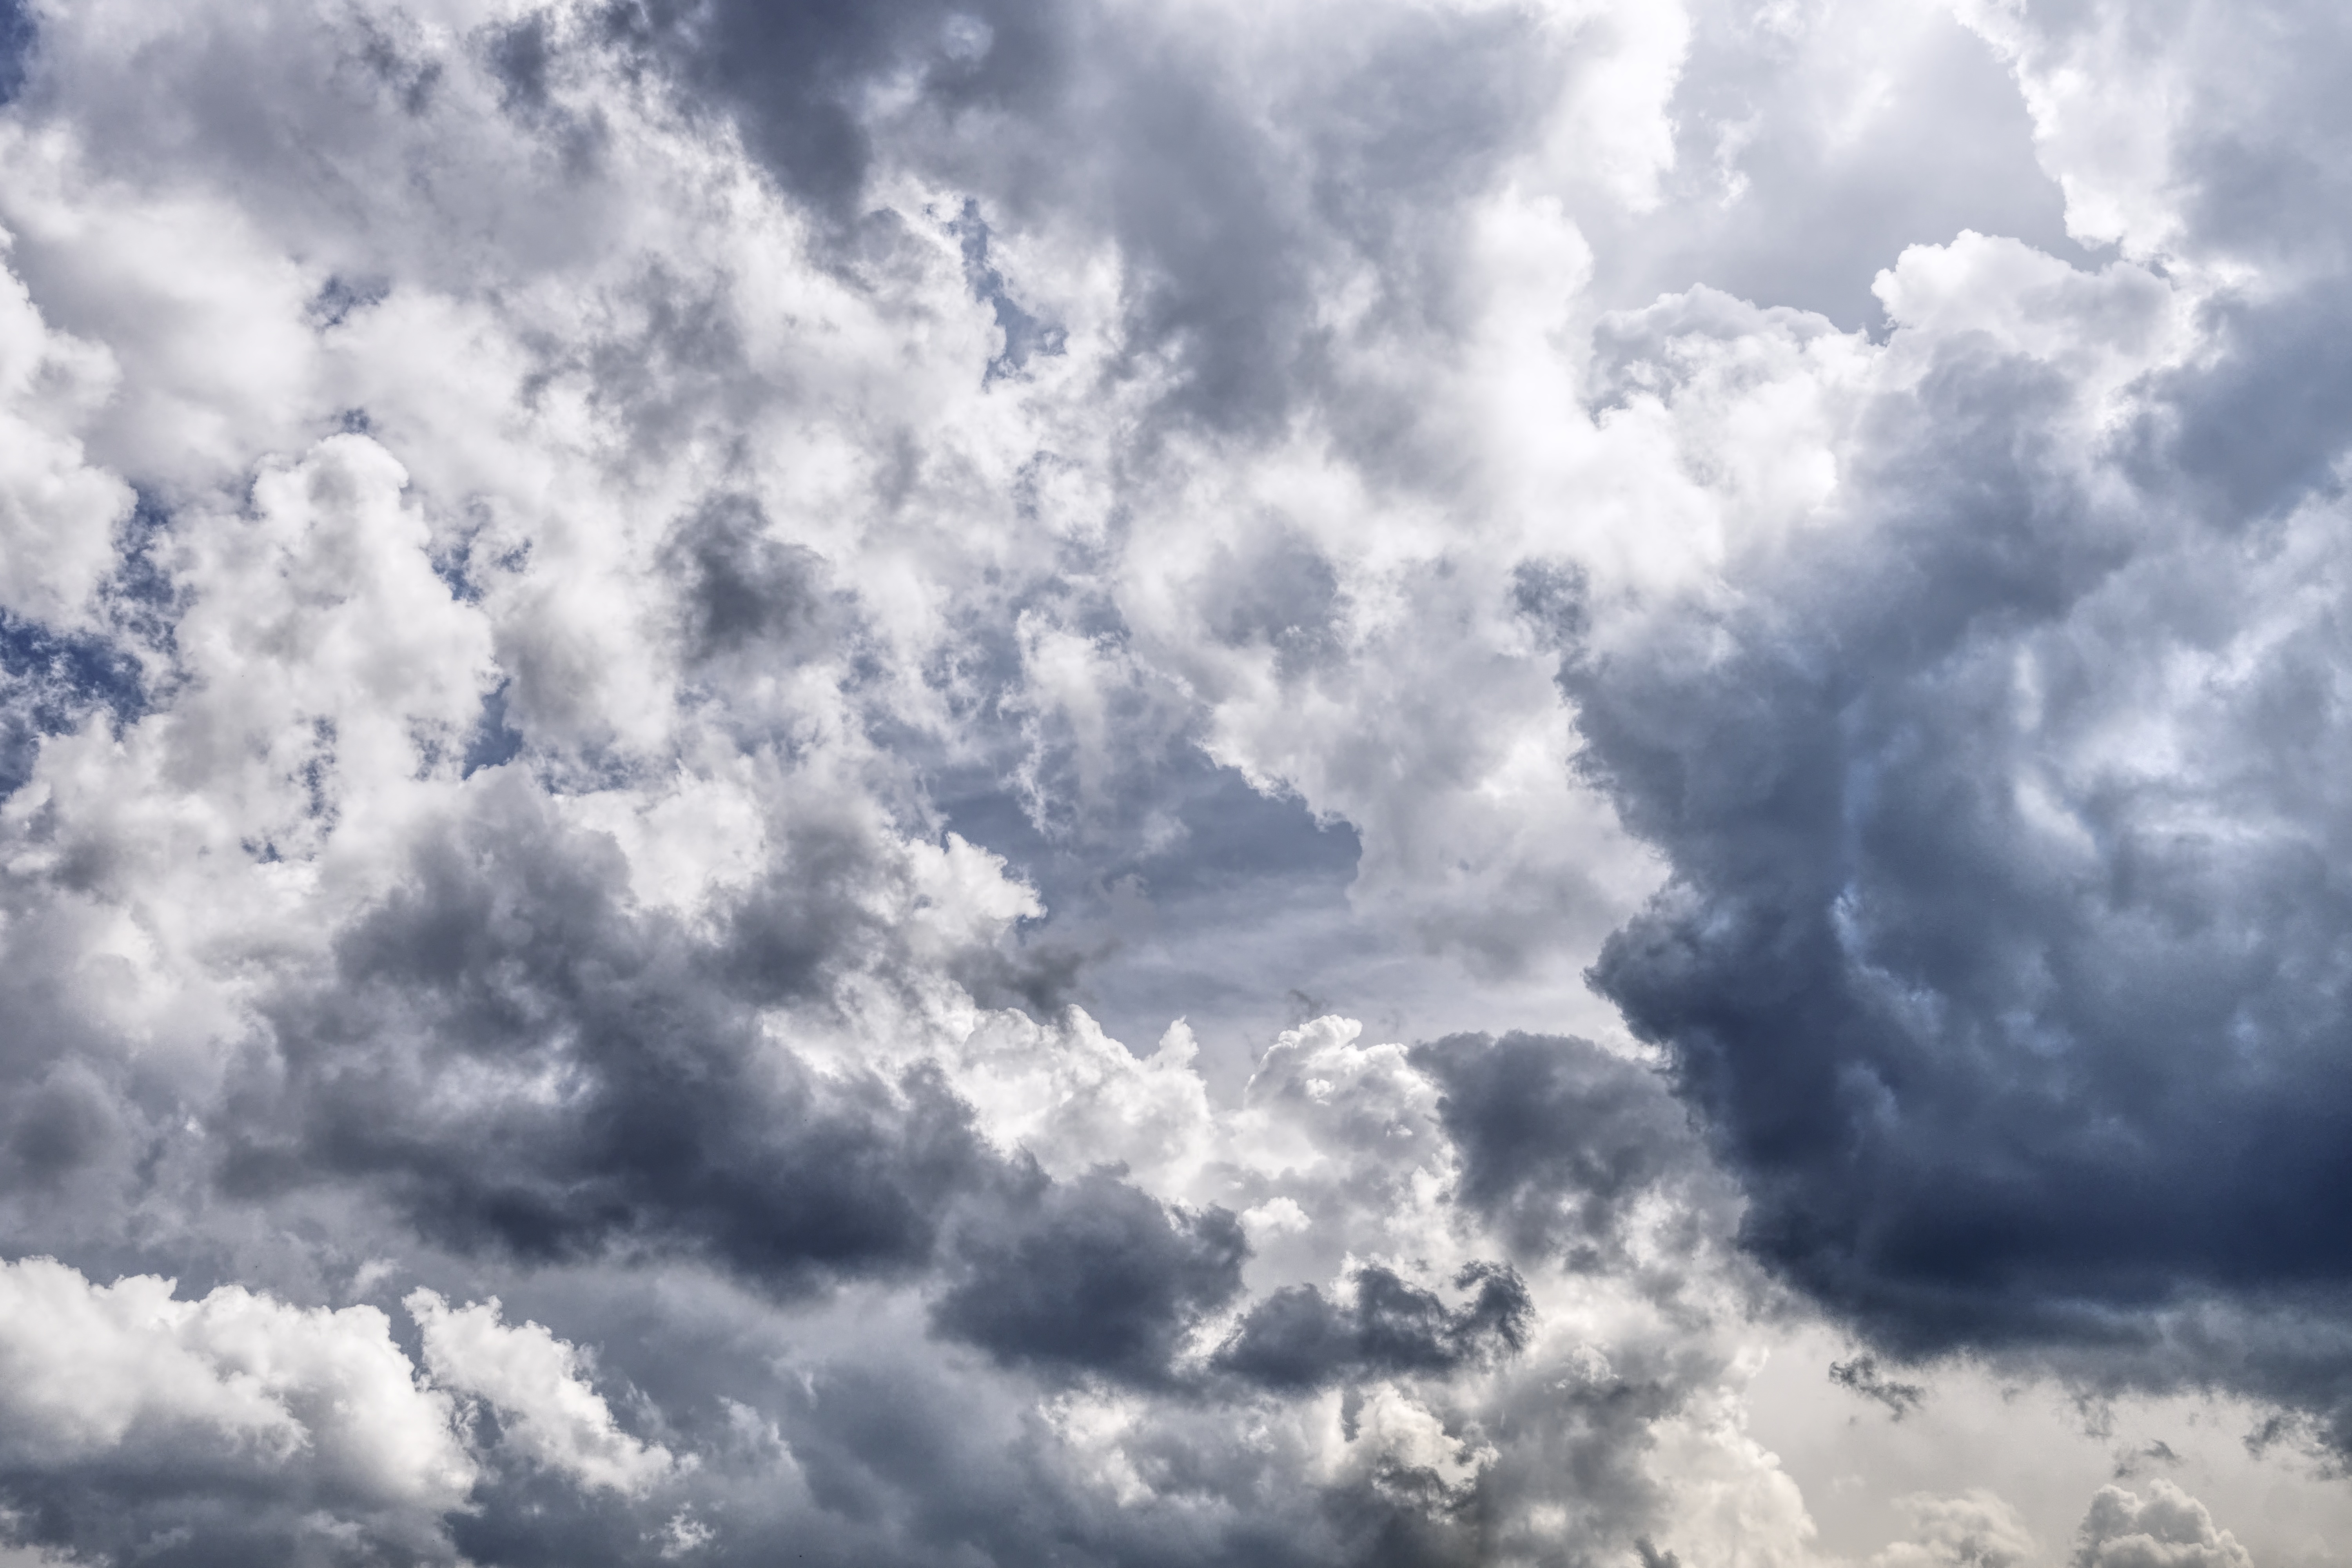
cloud, sky, daytime, cumulus, atmosphere, meteorological phenomenon, sunlight, calm, horizon, computer wallpaper